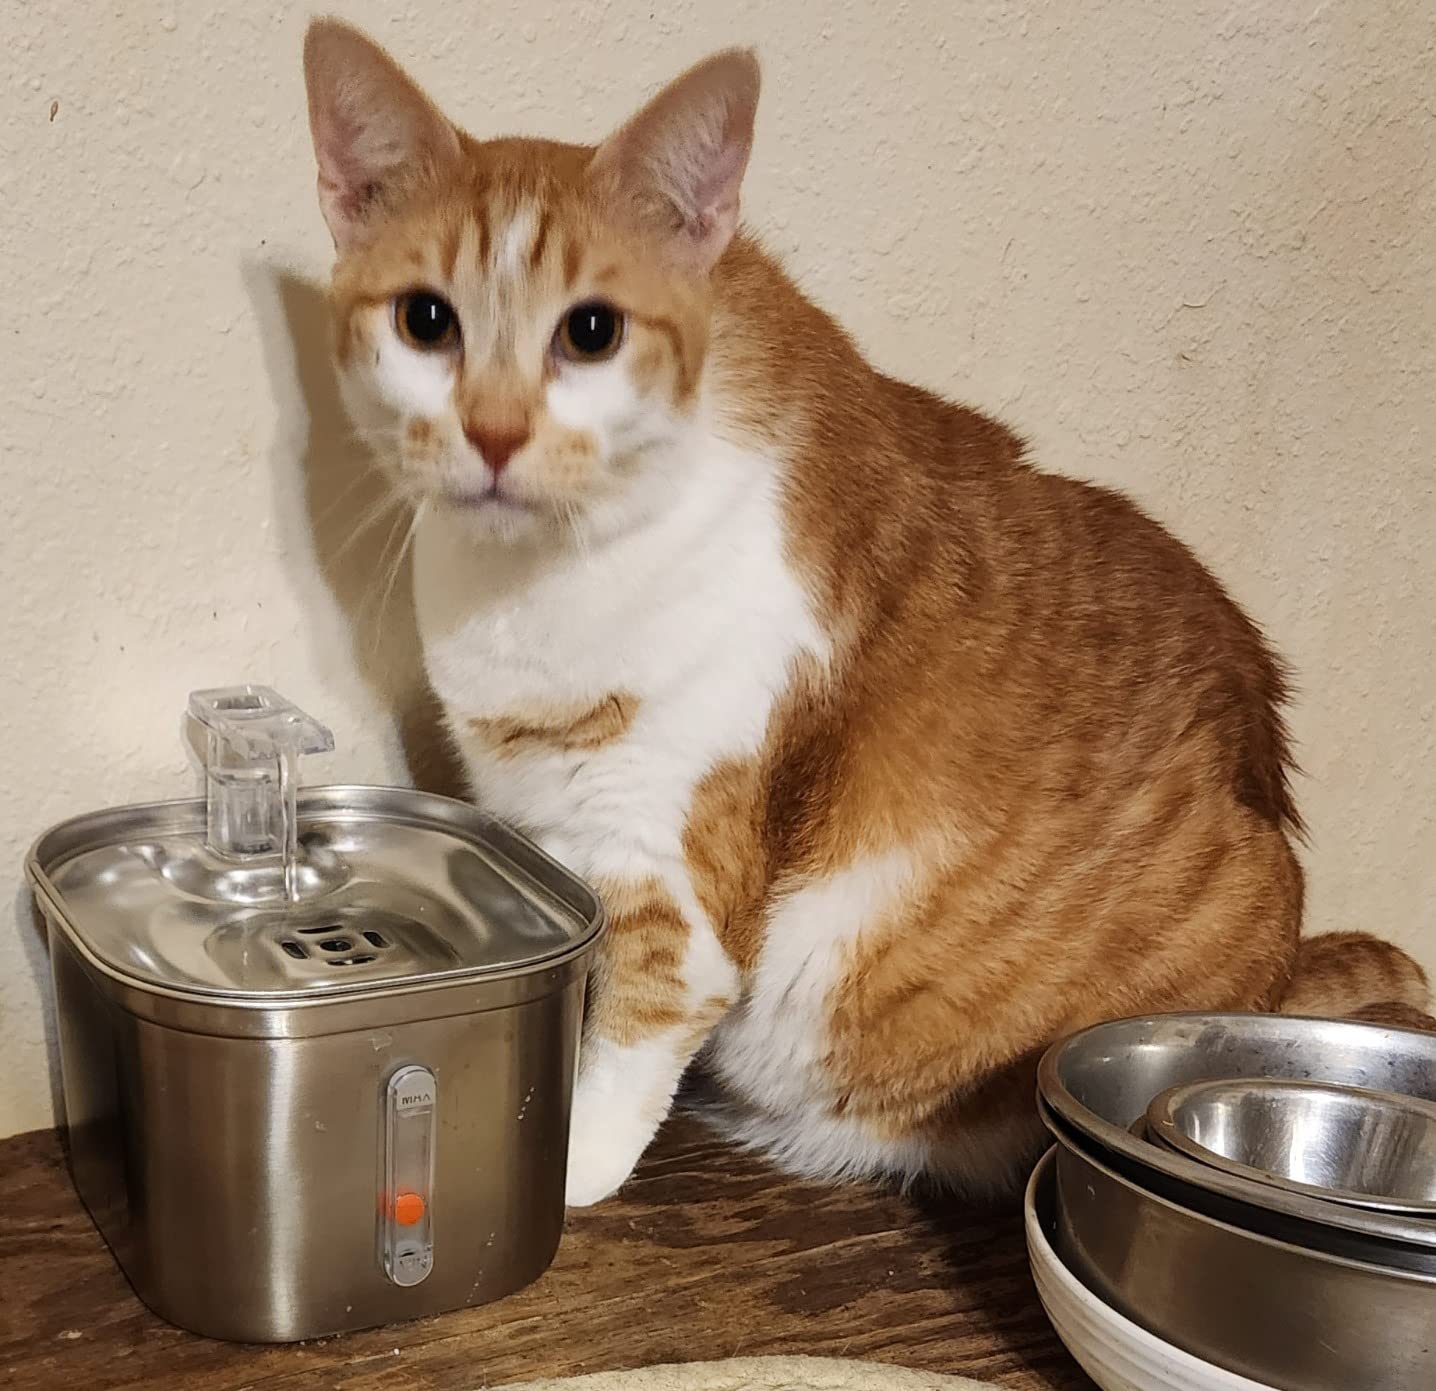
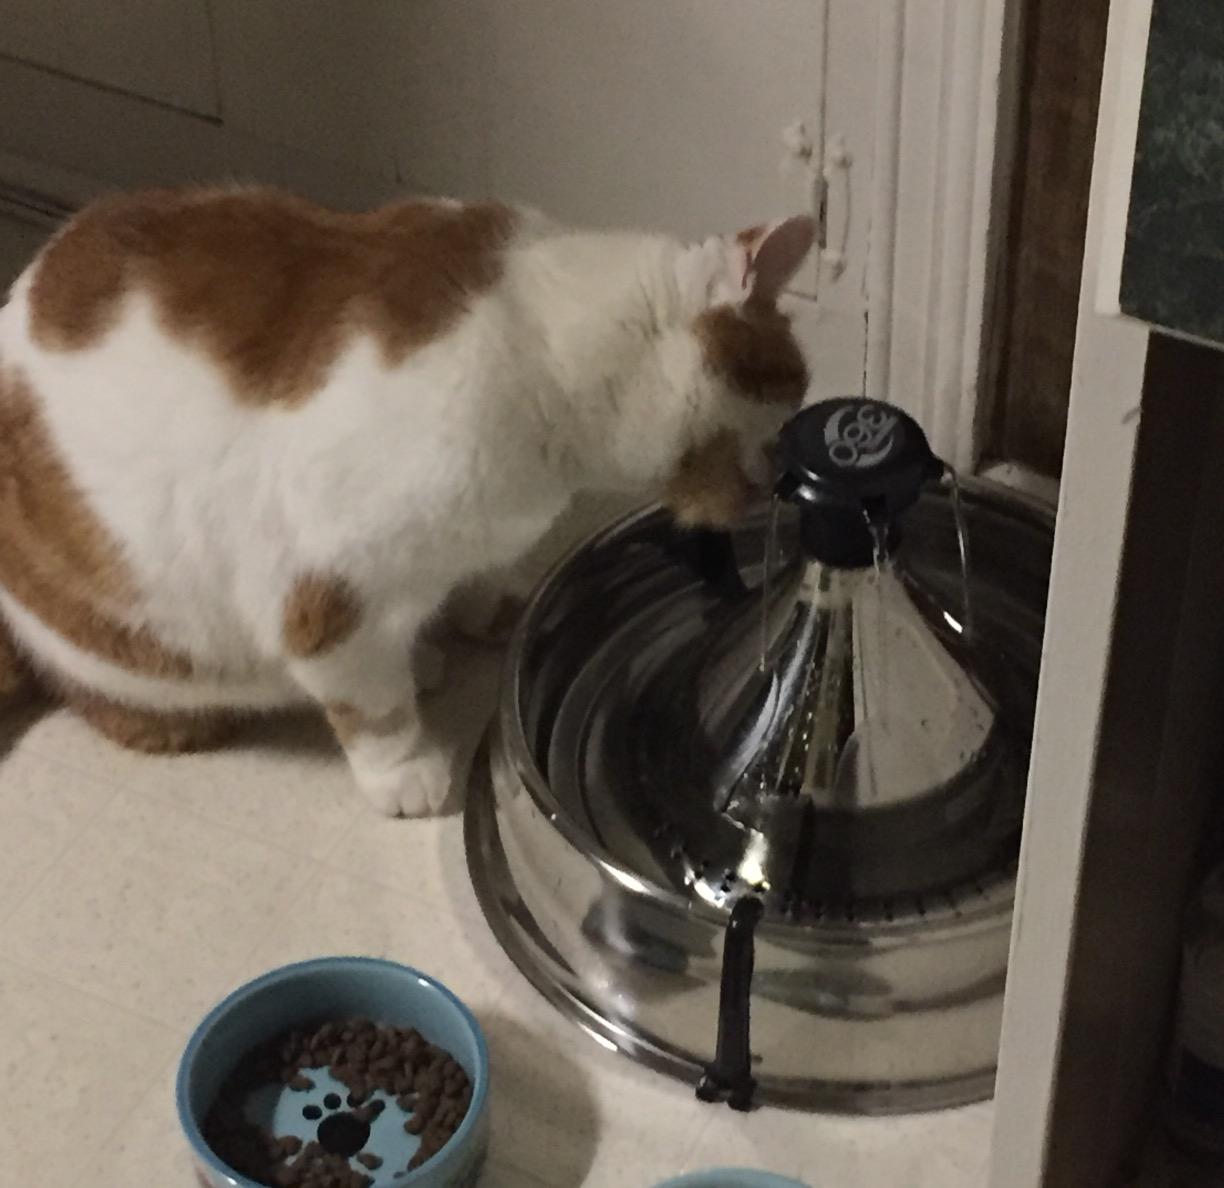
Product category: items_bowl
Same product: no